Rail Safety Act 2006

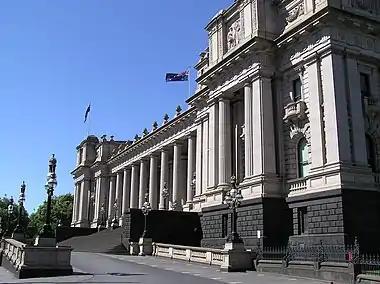
The Bill which became the Rail Safety Act was considered by the Victorian Parliament between early October 2005 and late March 2006. The Rail Safety Act policy framework was later adopted nationally and has now been replicated in laws passed by the legislatures in all Australian States and the Northern Territory.

The development of the proposal for the Act was managed by the former Department of Infrastructure in Victoria as part of its Transport Legislation Review project. The department released an issues paper outlining the broad policy outline for rail safety scheme legislation in May 2004. The paper outlined a series of concerns about the former rail safety regulation framework in Victoria including concerns about safety trends and outcomes and comparisons with schemes in overseas jurisdictions. Comments on the issues paper were requested from industry parties and other interested stakeholders. Comments received from industry, government and other stakeholders resulted in the refinement of the proposal and changes to its design.